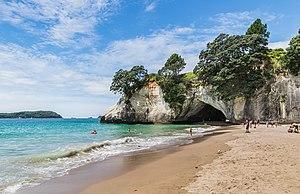
Te Whanganui-A-Hei est la première réserve marine de la péninsule de Coromandel de Nouvelle-Zélande. Elle fut établie en 1992 pour préserver les habitats marins dans la région de Motukorure, Moturoa, Motueka et les îles Mahurangi.